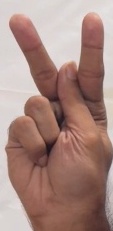
ASL sign: K